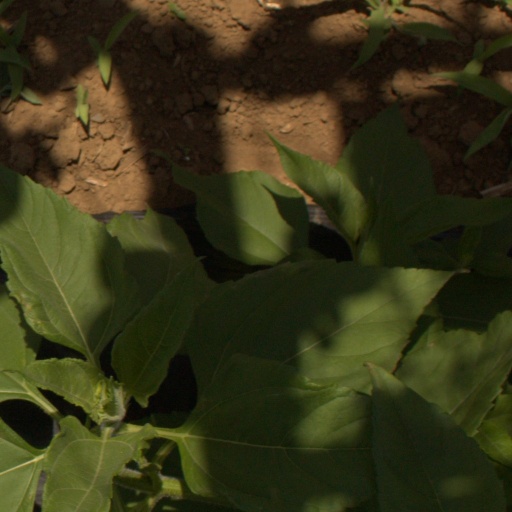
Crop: Jerusalem artichoke